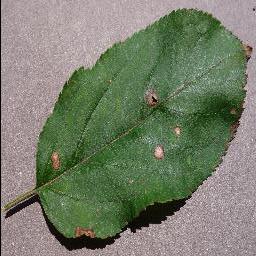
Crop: apple
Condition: black_rot